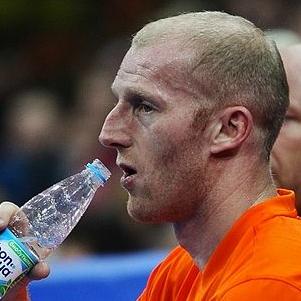
Age: 38